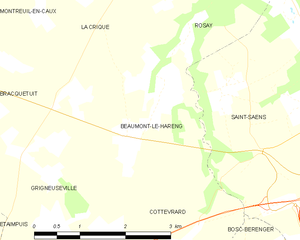
Carte des communes françaises Beaumont-le-Hareng